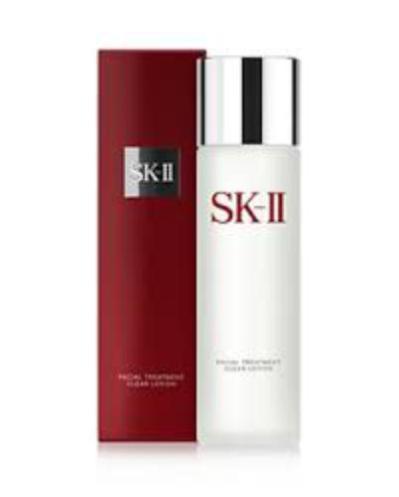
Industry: Necessities